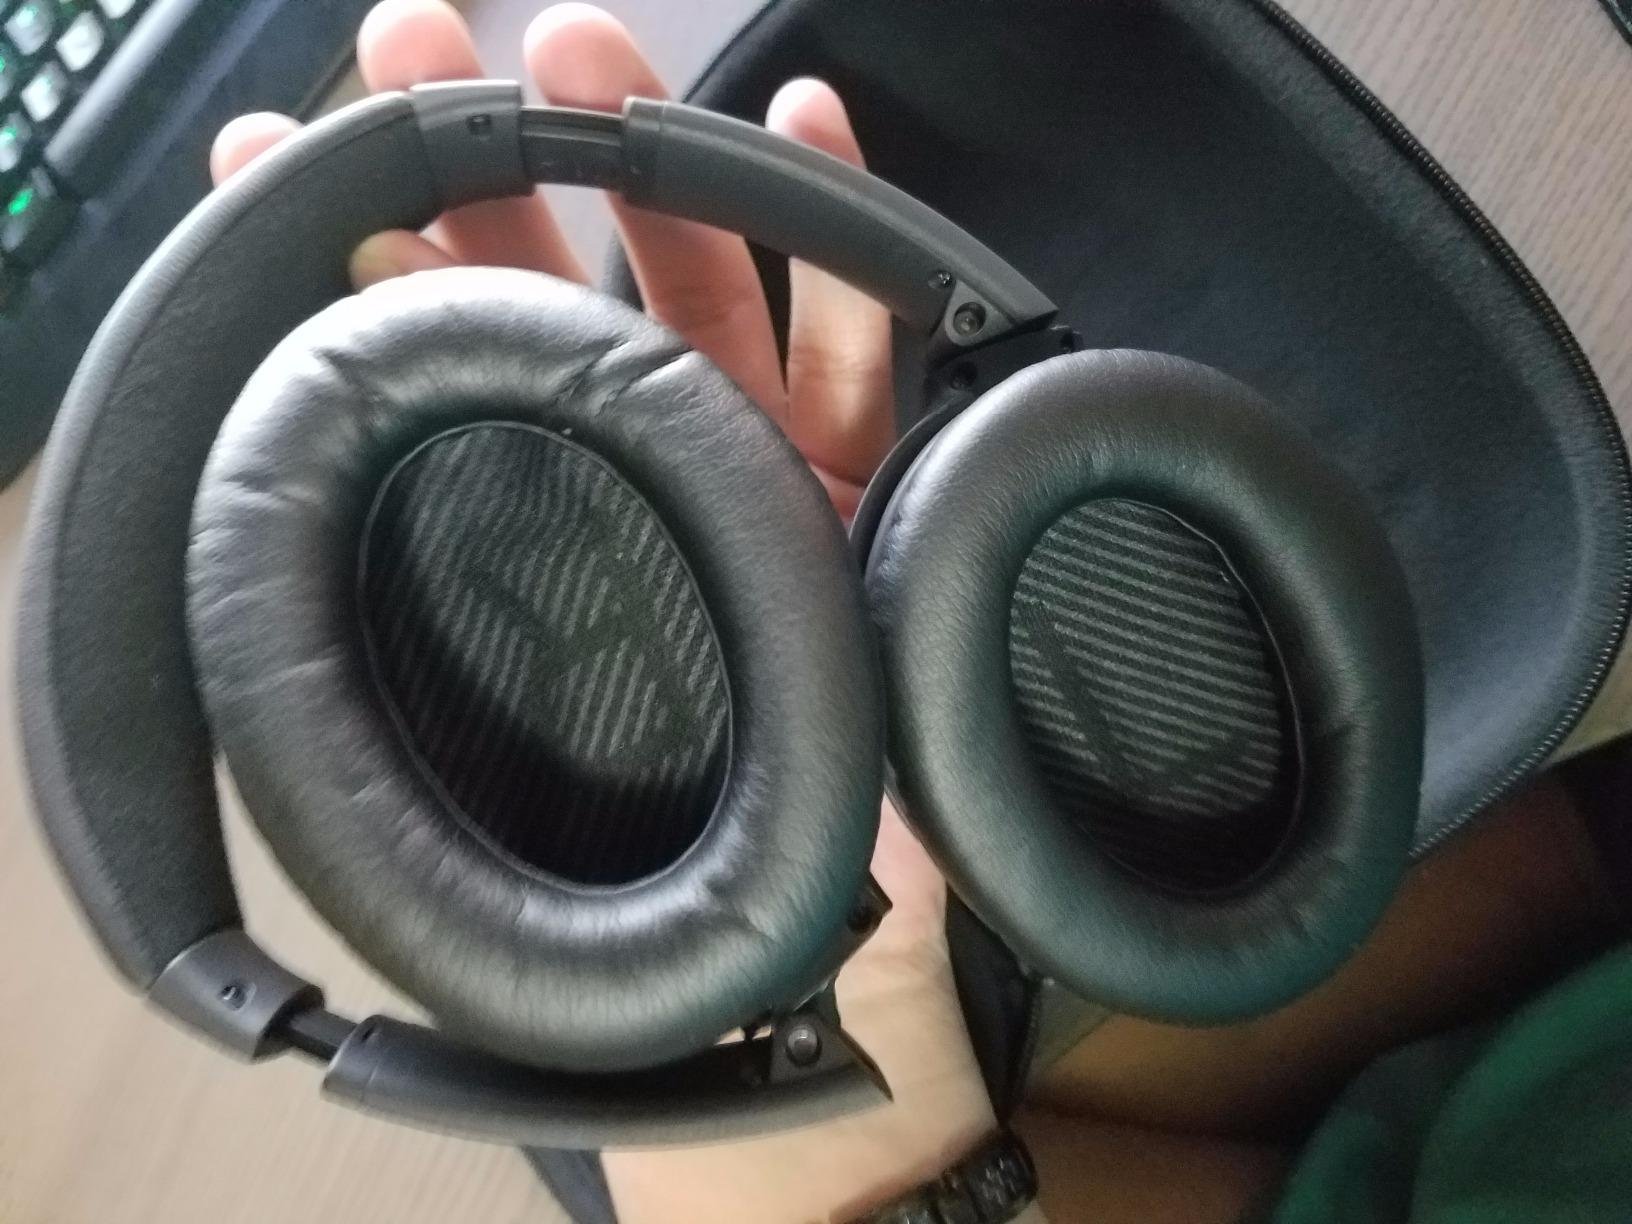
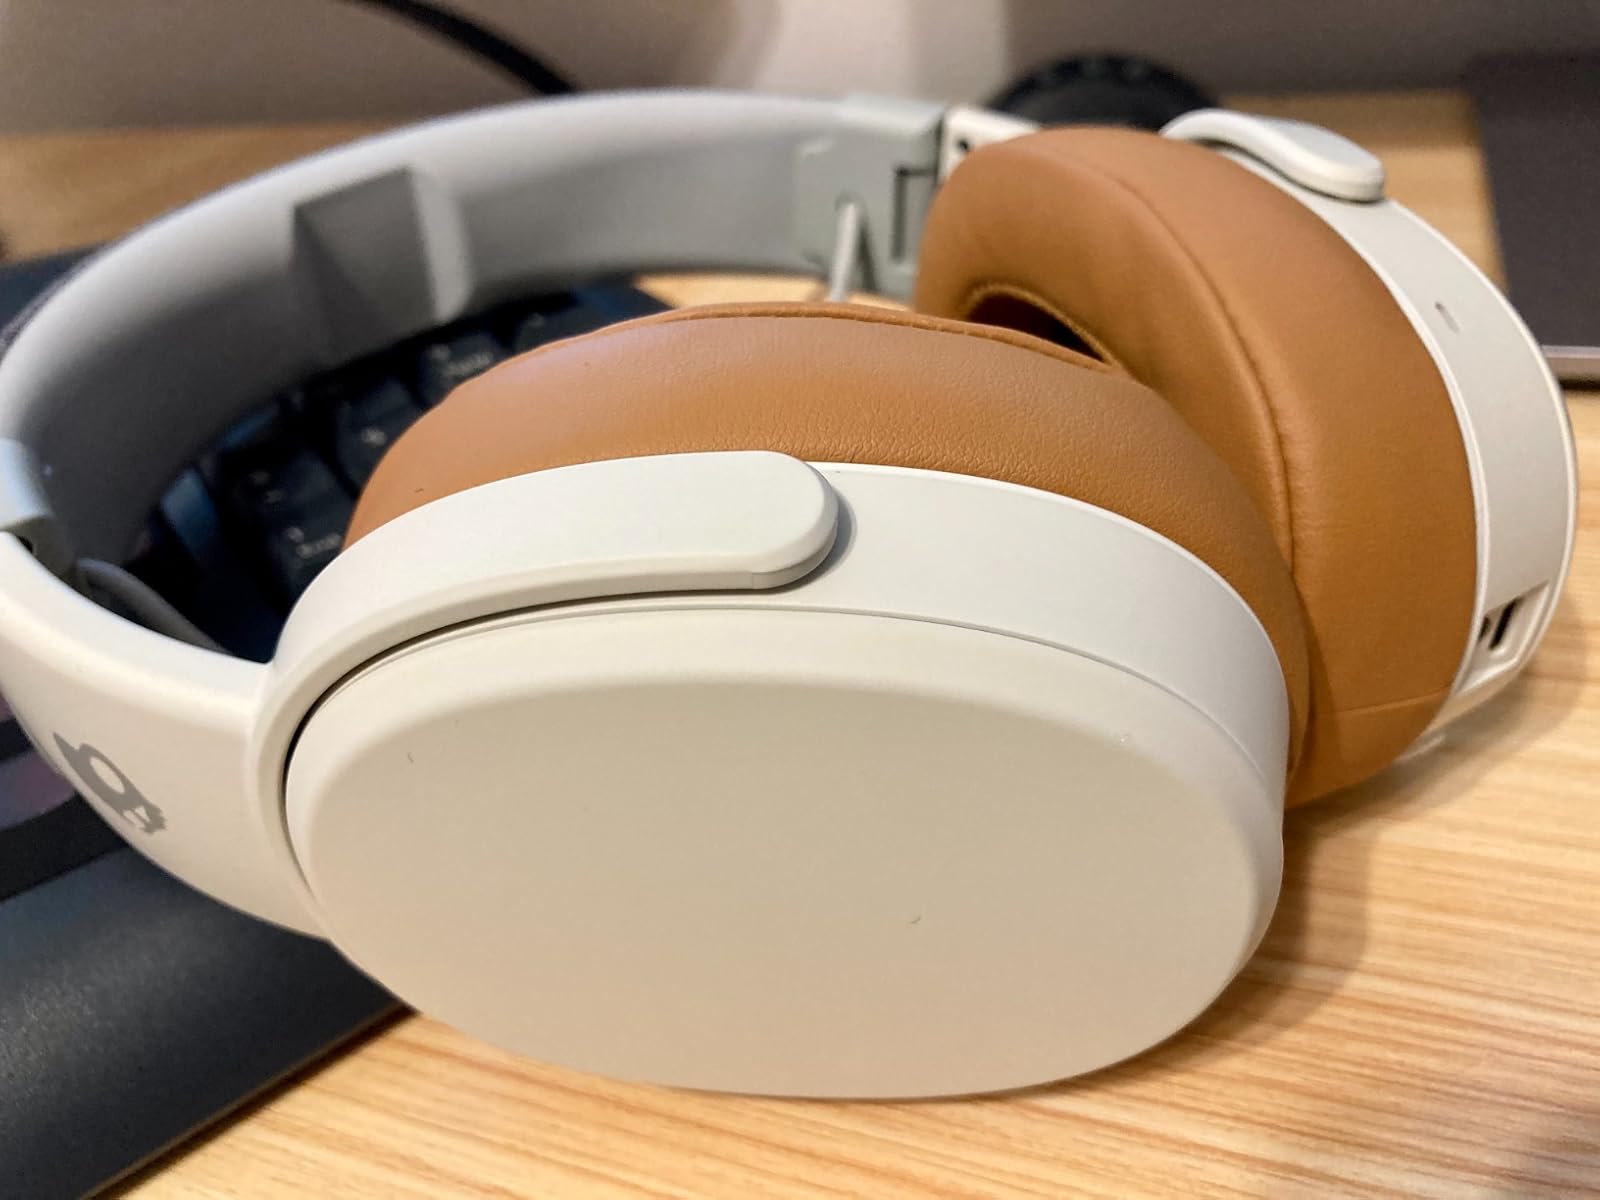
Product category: headphones
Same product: no